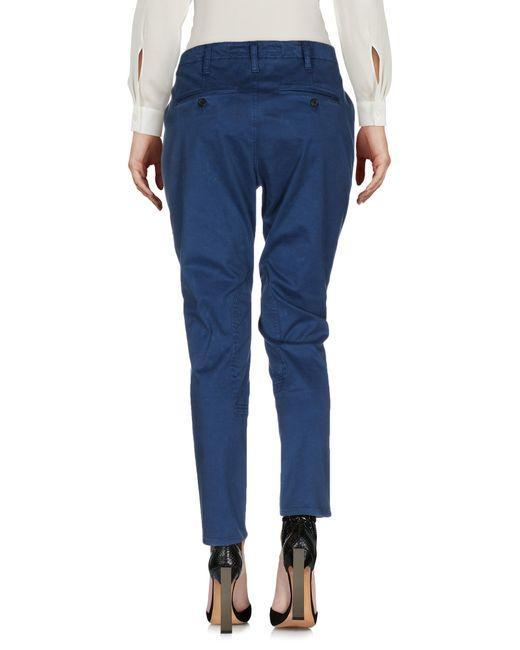
Blaue locker geschnittene Jeans aus weichem Denim, Büro- oder Freizeitkleidung